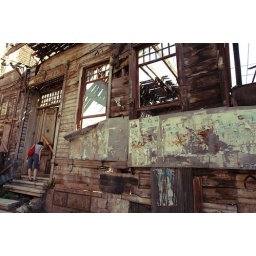
lots of abandoned wooden houses like this one in istanbul